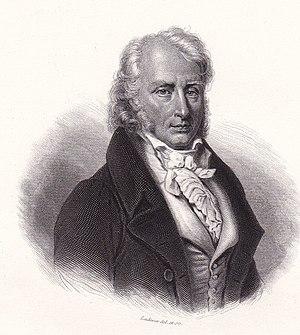
Les élections législatives ont eu lieu les 4 et 13 novembre 1820.
Les Principes de politique sont un ouvrage du philosophe franco-suisse Benjamin Constant. Le titre complet est Principes de politique applicables à tous les gouvernements représentatifs et particulièrement à la Constitution actuelle de la France. Ils ont été rédigés en 1806 et publiés en mai 1815.
Benjamin Constant de Rebecque, né à Lausanne le 25 octobre 1767 et mort à Paris le 8 décembre 1830, inhumé au cimetière du Père-Lachaise, est un romancier, homme politique, et intellectuel français d'origine vaudoise.
Luzarches est une commune française, située dans le département du Val-d'Oise et la région Île-de-France. L'histoire de cette commune est très riche.
Sous la Restauration, les républicains français s'opposent à la monarchie et militent pour sa disparition. Ils ne peuvent participer aux décisions du fait du système électoral qui favorise les bourgeois et les nobles, soutiens du régime. Ils sont néanmoins présents à la chambre des députés à partir de 1816, date de la fin de la Chambre introuvable qui a décimé leurs rangs. Les républicains se constituent petit à petit en tant que force politique, et ce jusqu'au choc de l'assassinat du neveu du roi, le duc de Berry héritier du trône, le 14 février 1820, qui conduit le gouvernement à mettre en place des mesures répressives.
Bien que les Trois Glorieuses soient, en grande partie, le fait d'armes de nombreux républicains convaincus, c'est finalement une seconde monarchie constitutionnelle que les libéraux arrivent à instaurer aux dépens des républicains. L'hésitation de 1830 a, en fait, été favorable aux bourgeois libéraux, mieux organisés pour instaurer un nouveau régime et hostiles à une république. Les républicains reprennent alors leur opposition à un régime qu'ils n'approuvent pas.
Les expressions ère post-vérité et, plus rarement, ère post-factuelle sont utilisées pour décrire l'évolution des interactions entre la politique et les médias au XXIᵉ siècle, du fait de la montée en puissance de l'usage social d'internet, notamment de la blogosphère et des médias sociaux. Apparus aux États-Unis en 2004 et utilisés depuis de façon équivalente, ces néologismes désignent plus particulièrement une culture politique au sein de laquelle les leaders politiques orientent les débats vers l'émotion en usant abondamment d'éléments de langage et en ignorant les faits et la nécessité d'y soumettre leur argumentation, ceci à des fins électorales.